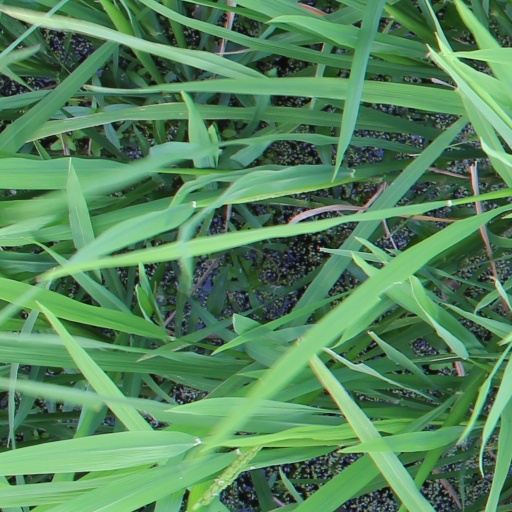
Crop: rice